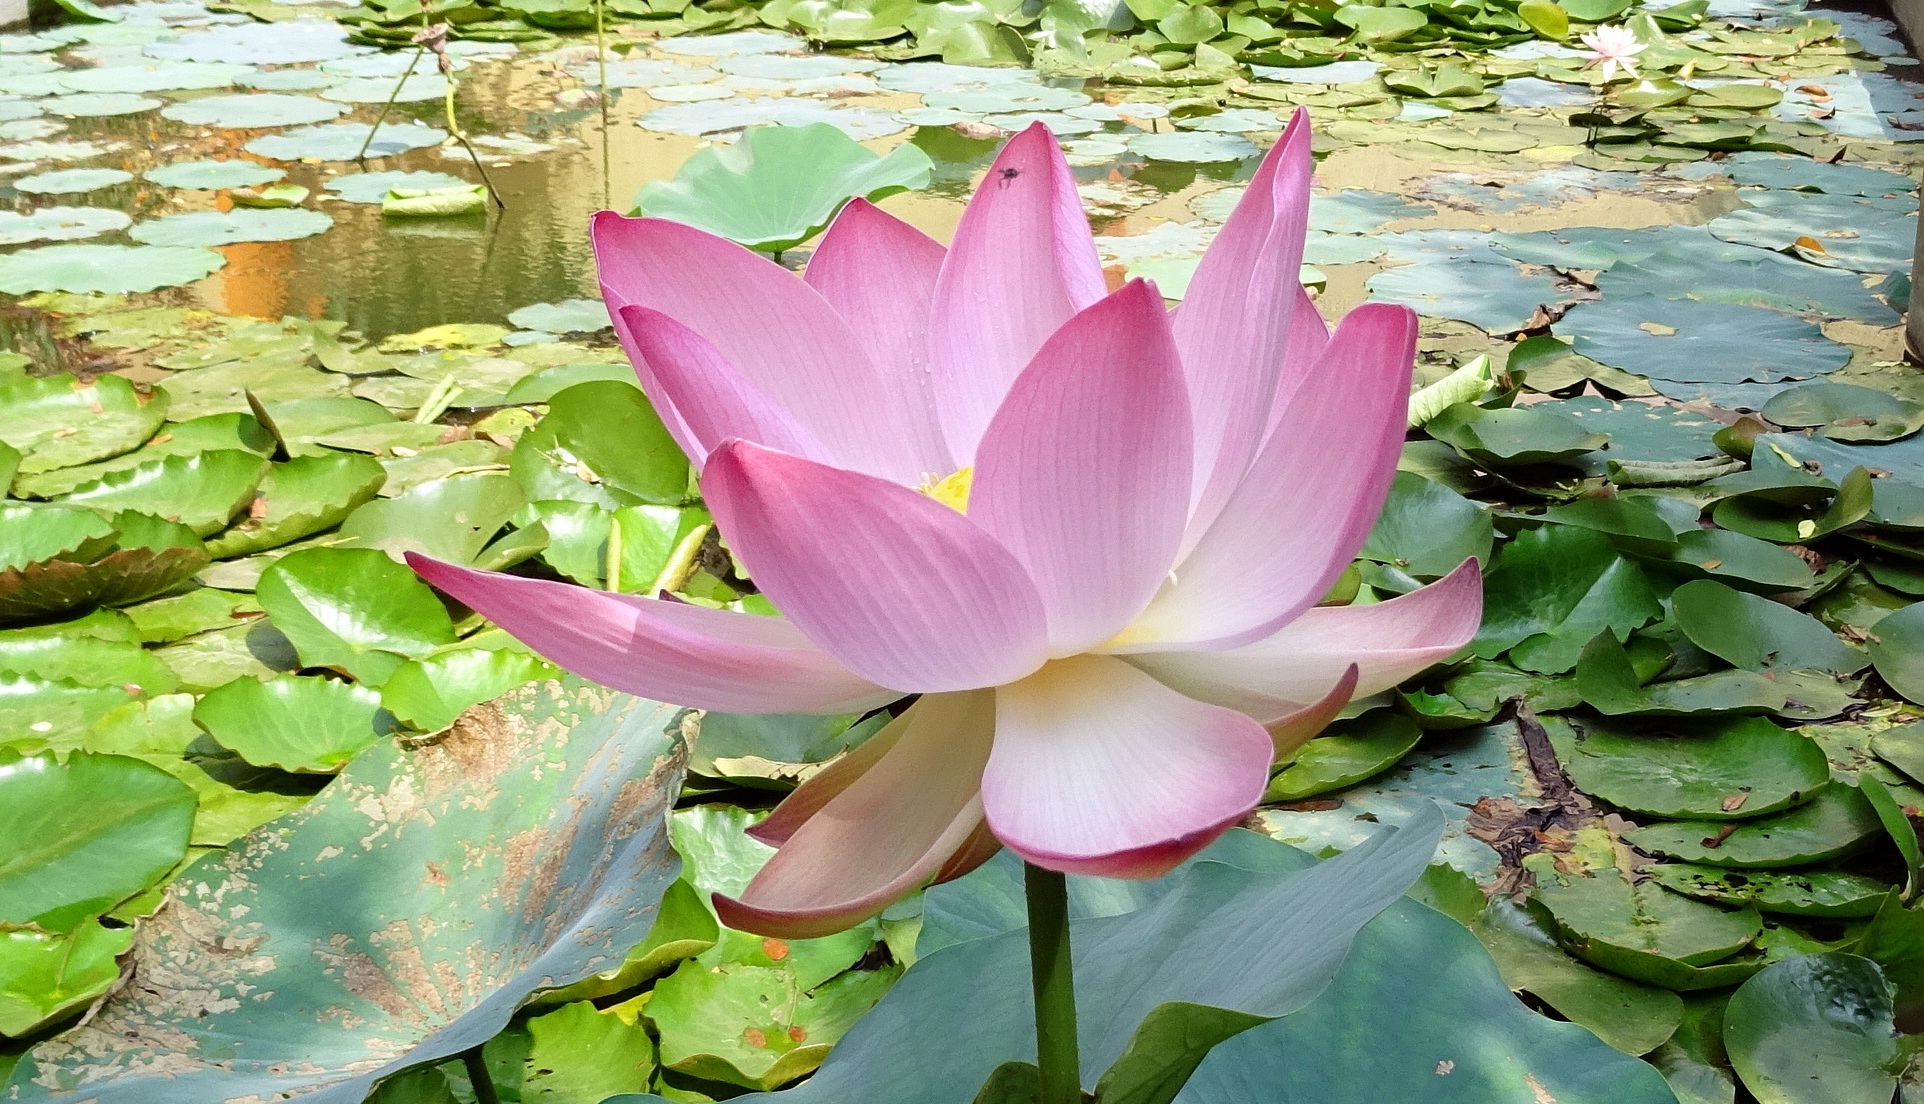
nature, plant, flower, petal, bloom, pond, tranquility, peace, fresh, botany, blooming, aquatic, garden, pink, sacred lotus, aquatic plant, nelumbonaceae, dharwad, flora, botanical, pistil, stamen, lotus, serenity, india, sacred, pure, oriental, nelumbo, nucifera, east indian lotus, kamal, pundarika, padma, padam, sarsija, sharada, ambuj, nelumbium speciosum, flowering plant, land plant, lotus family, proteales